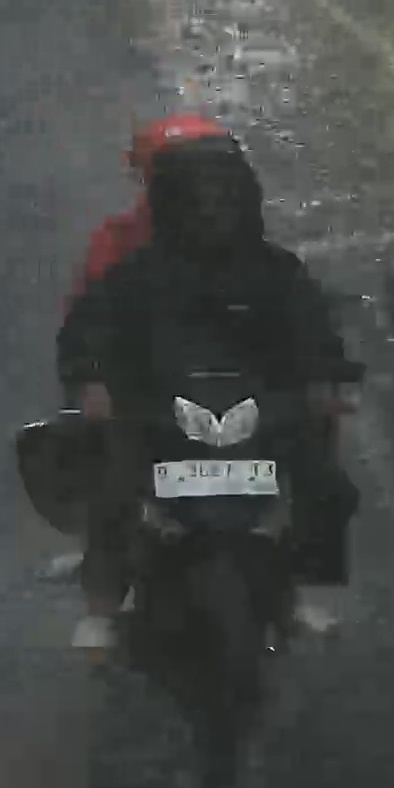
person-with-helmet: 2
person-without-helmet: 0